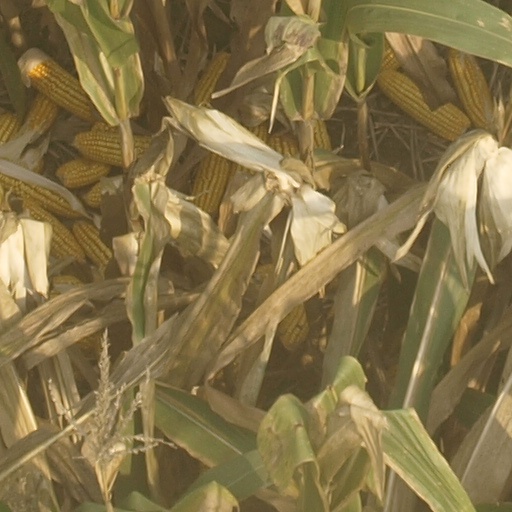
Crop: maize; corn